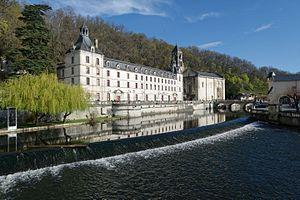
Bâtiments conventuels de l'abbaye Saint-Pierre de Brantôme, dans le département de la Dordogne.
Les Plus Beaux Détours de France est une association française de petites villes touristiques situées en dehors des grands axes routiers.